Falstad concentration camp

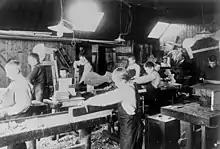

The boarding school for boys at Falstad was founded as part of the general movement in Europe generally and Norway in particular, to reform the penal system, especially for children. Prison director Anders Daae took the initiative in founding a private institution in Trøndelag, to be modeled after similar schools in Europe. He raised funds primarily through the "Trondhjems Brændevinssamlag" (Trondheim liquor cooperative) and "Trondhjems Sparebank" (Trondheim Savings Bank) and acquired the farm known as Nedre Falstad for in 1895, along with the farm buildings. It was explicitly originated to serve the needs of the "misguided" rather than criminal youth through education, labor, and a "Christian spirit."